KFYR-TV

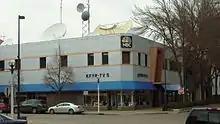
A two-story building with NBC and KFYR-TV signage. Several satellite dishes and microwave antennas are visible on the roof. Other shops occupy ground-floor space.

After the Federal Communications Commission (FCC) lifted its freeze on television station grants in 1952, Meyer Broadcasting Company filed for channel 5 in Bismarck on November 28, 1952. Also filing for channel 5 was M. B. Rudman, an oilman from Minot. In February 1953, Rudman changed his application to specify the other VHF channel in the city, channel 12, clearing the way for both groups to be granted construction permits on March 4.